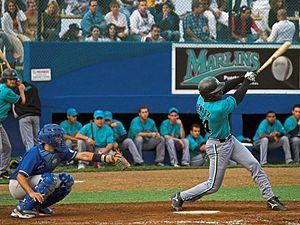
Le Marlins Puerto de la Cruz est un club de baseball basé à Los Realejos, sur l'île de Tenerife, dans les îles Canaries.